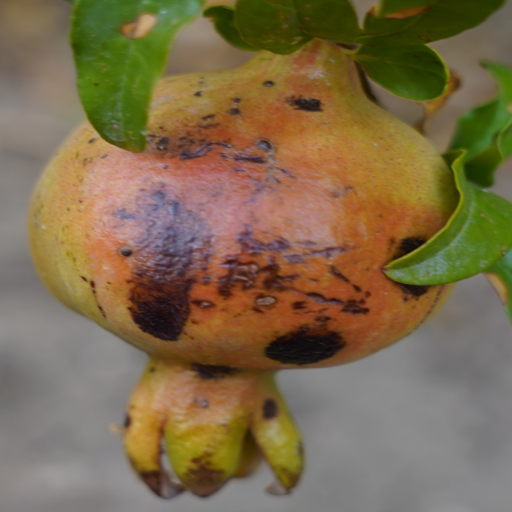
Label: Colletotrichum spp